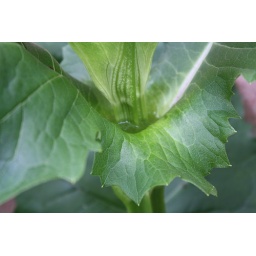
Rainwater in cup plant reservoir